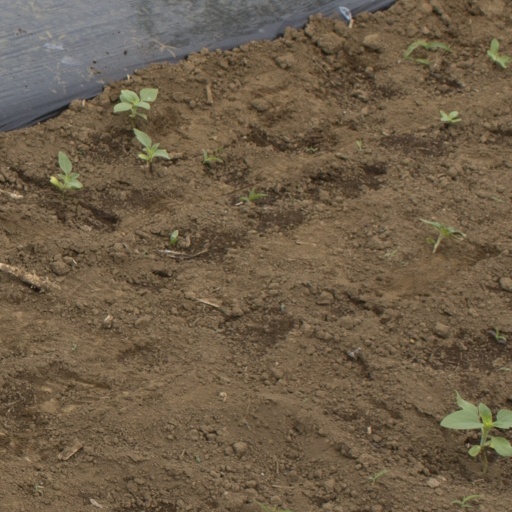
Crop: Jerusalem artichoke